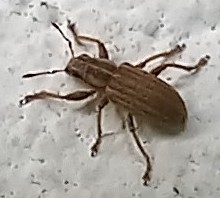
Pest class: pea_leaf_weevil